Question: Please indicate a possible affordance area of the sit_on_bench that can be used for sitting
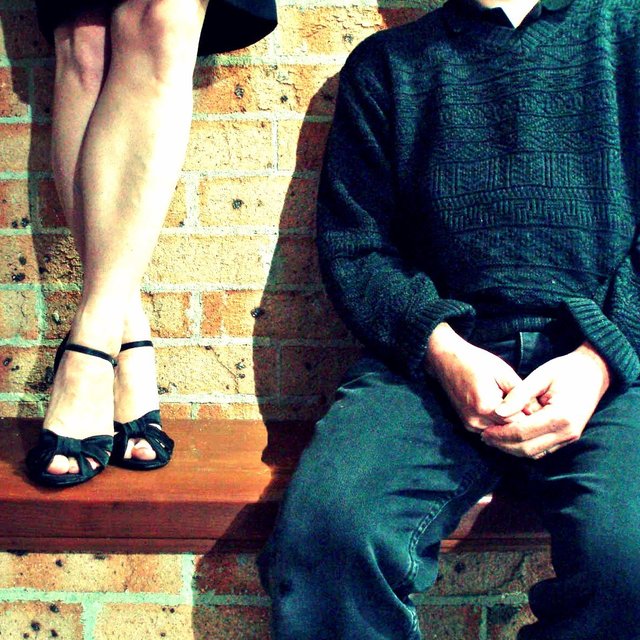
Answer: [1.5, 415, 635.5, 513]